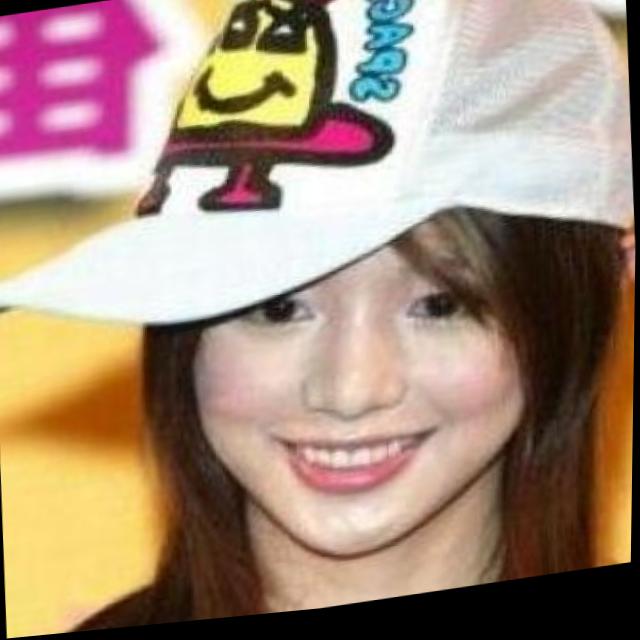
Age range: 21-44